Egg

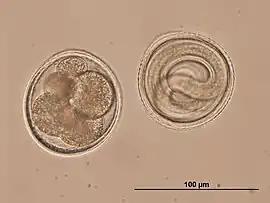
Microlecithal eggs from the roundworm "Toxocara"

Eggs are common among invertebrates, including insects, spiders, mollusks, and crustaceans.